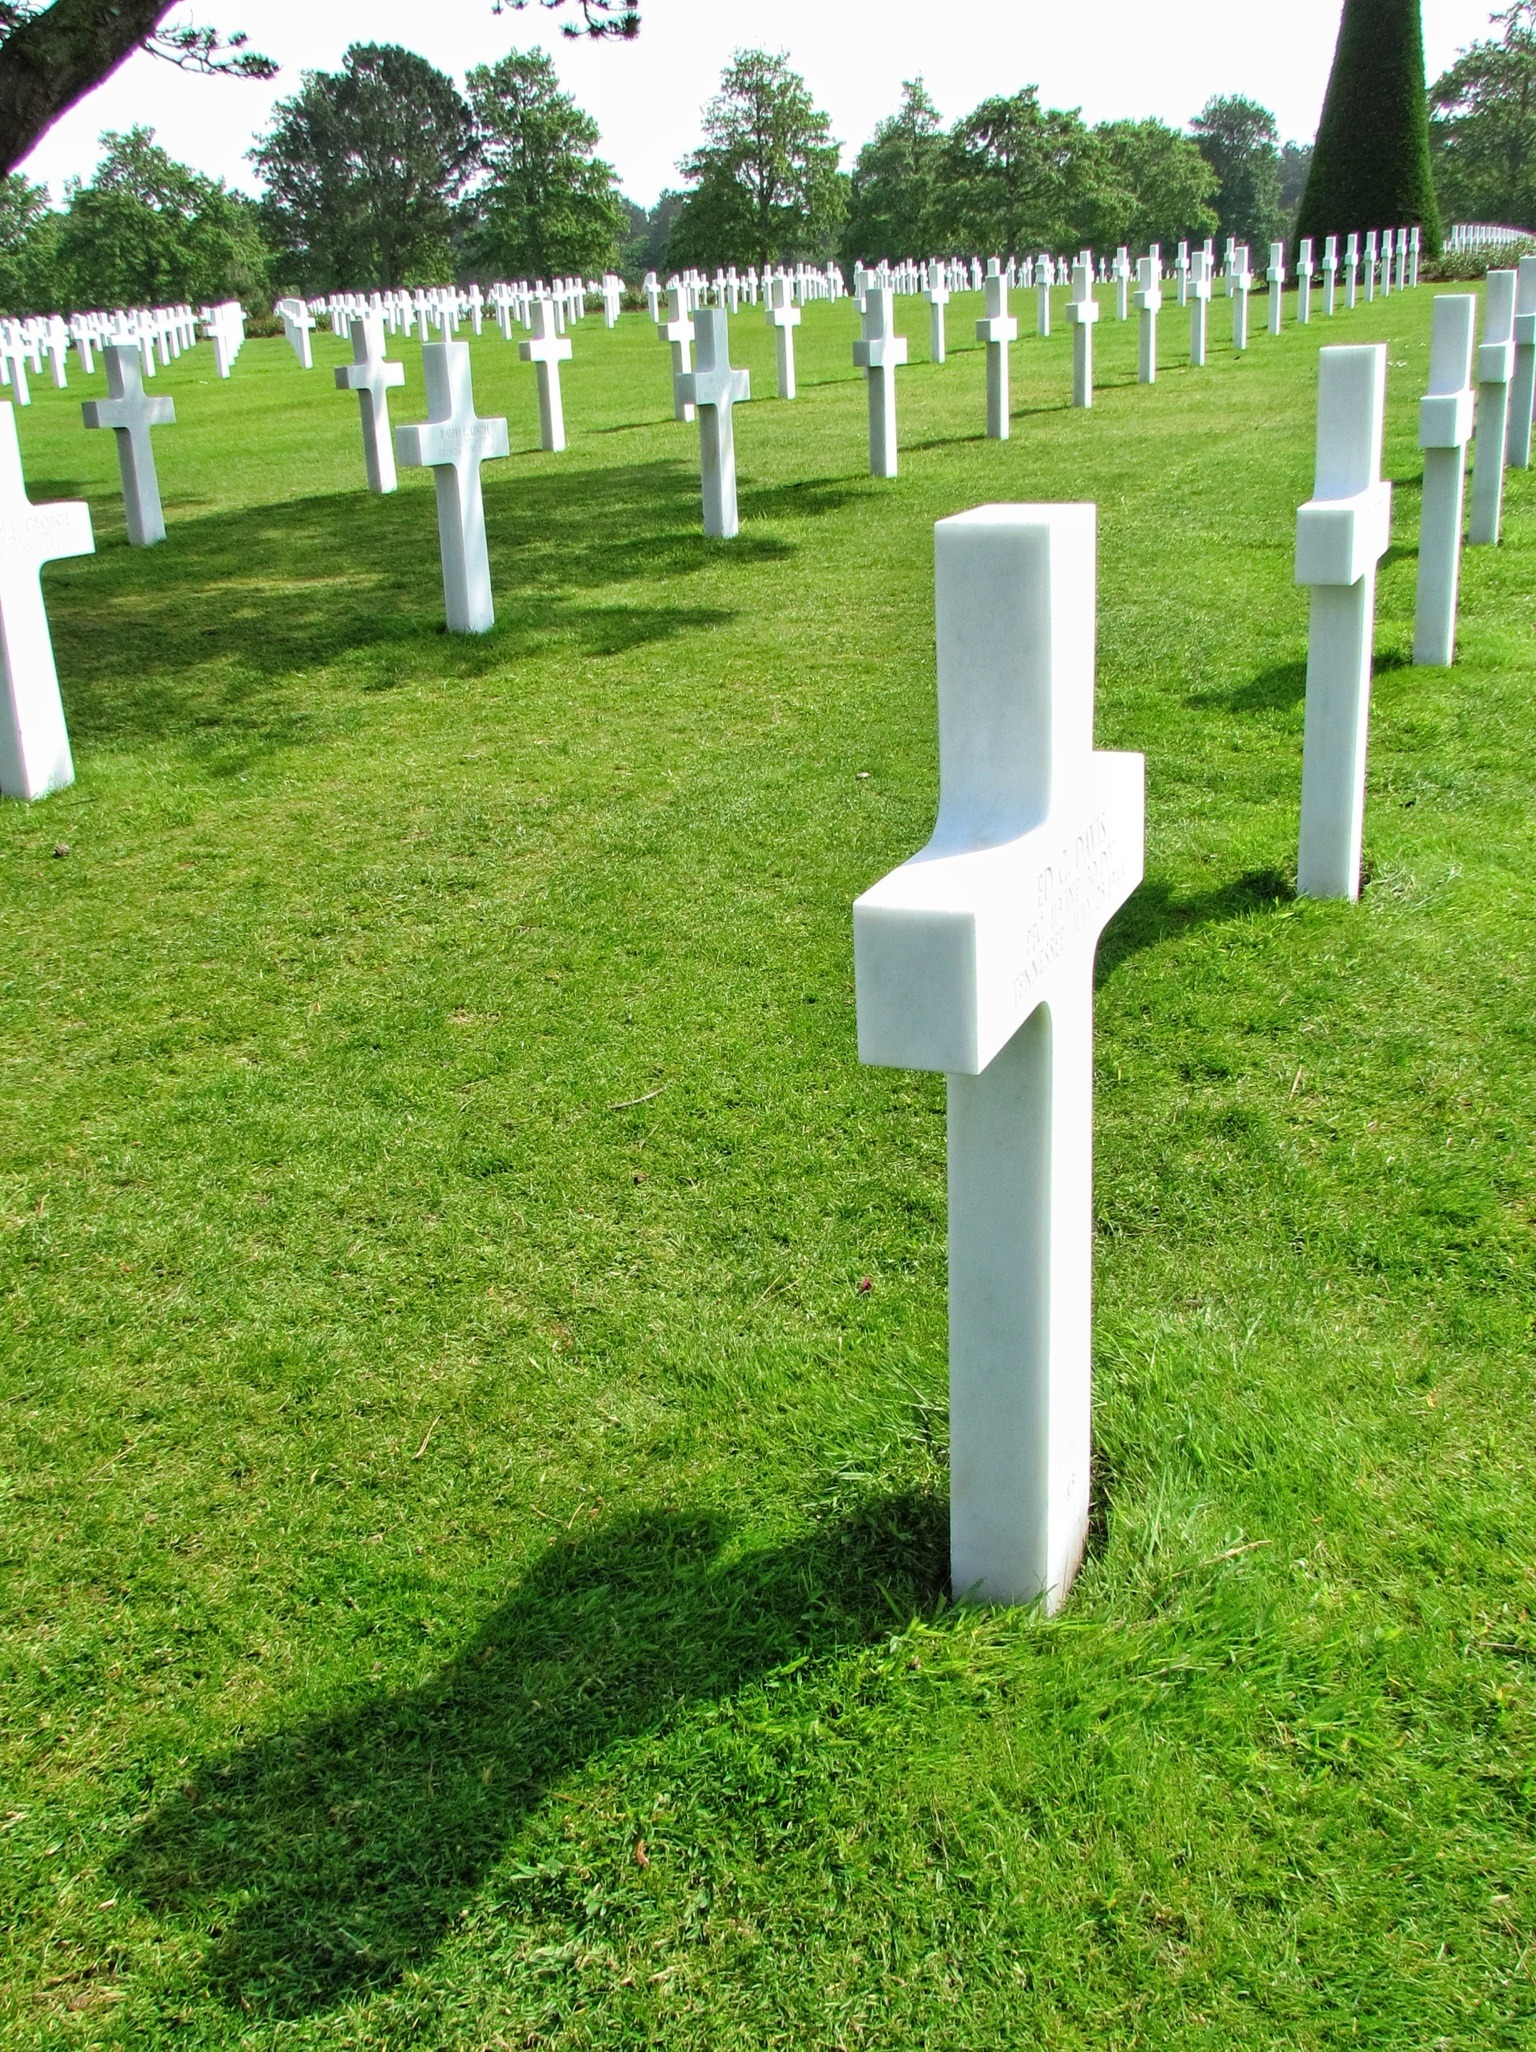
lawn, france, cross, cemetery, grave, memorial, war, american, normandy, war memorial, world war ii, geographical feature